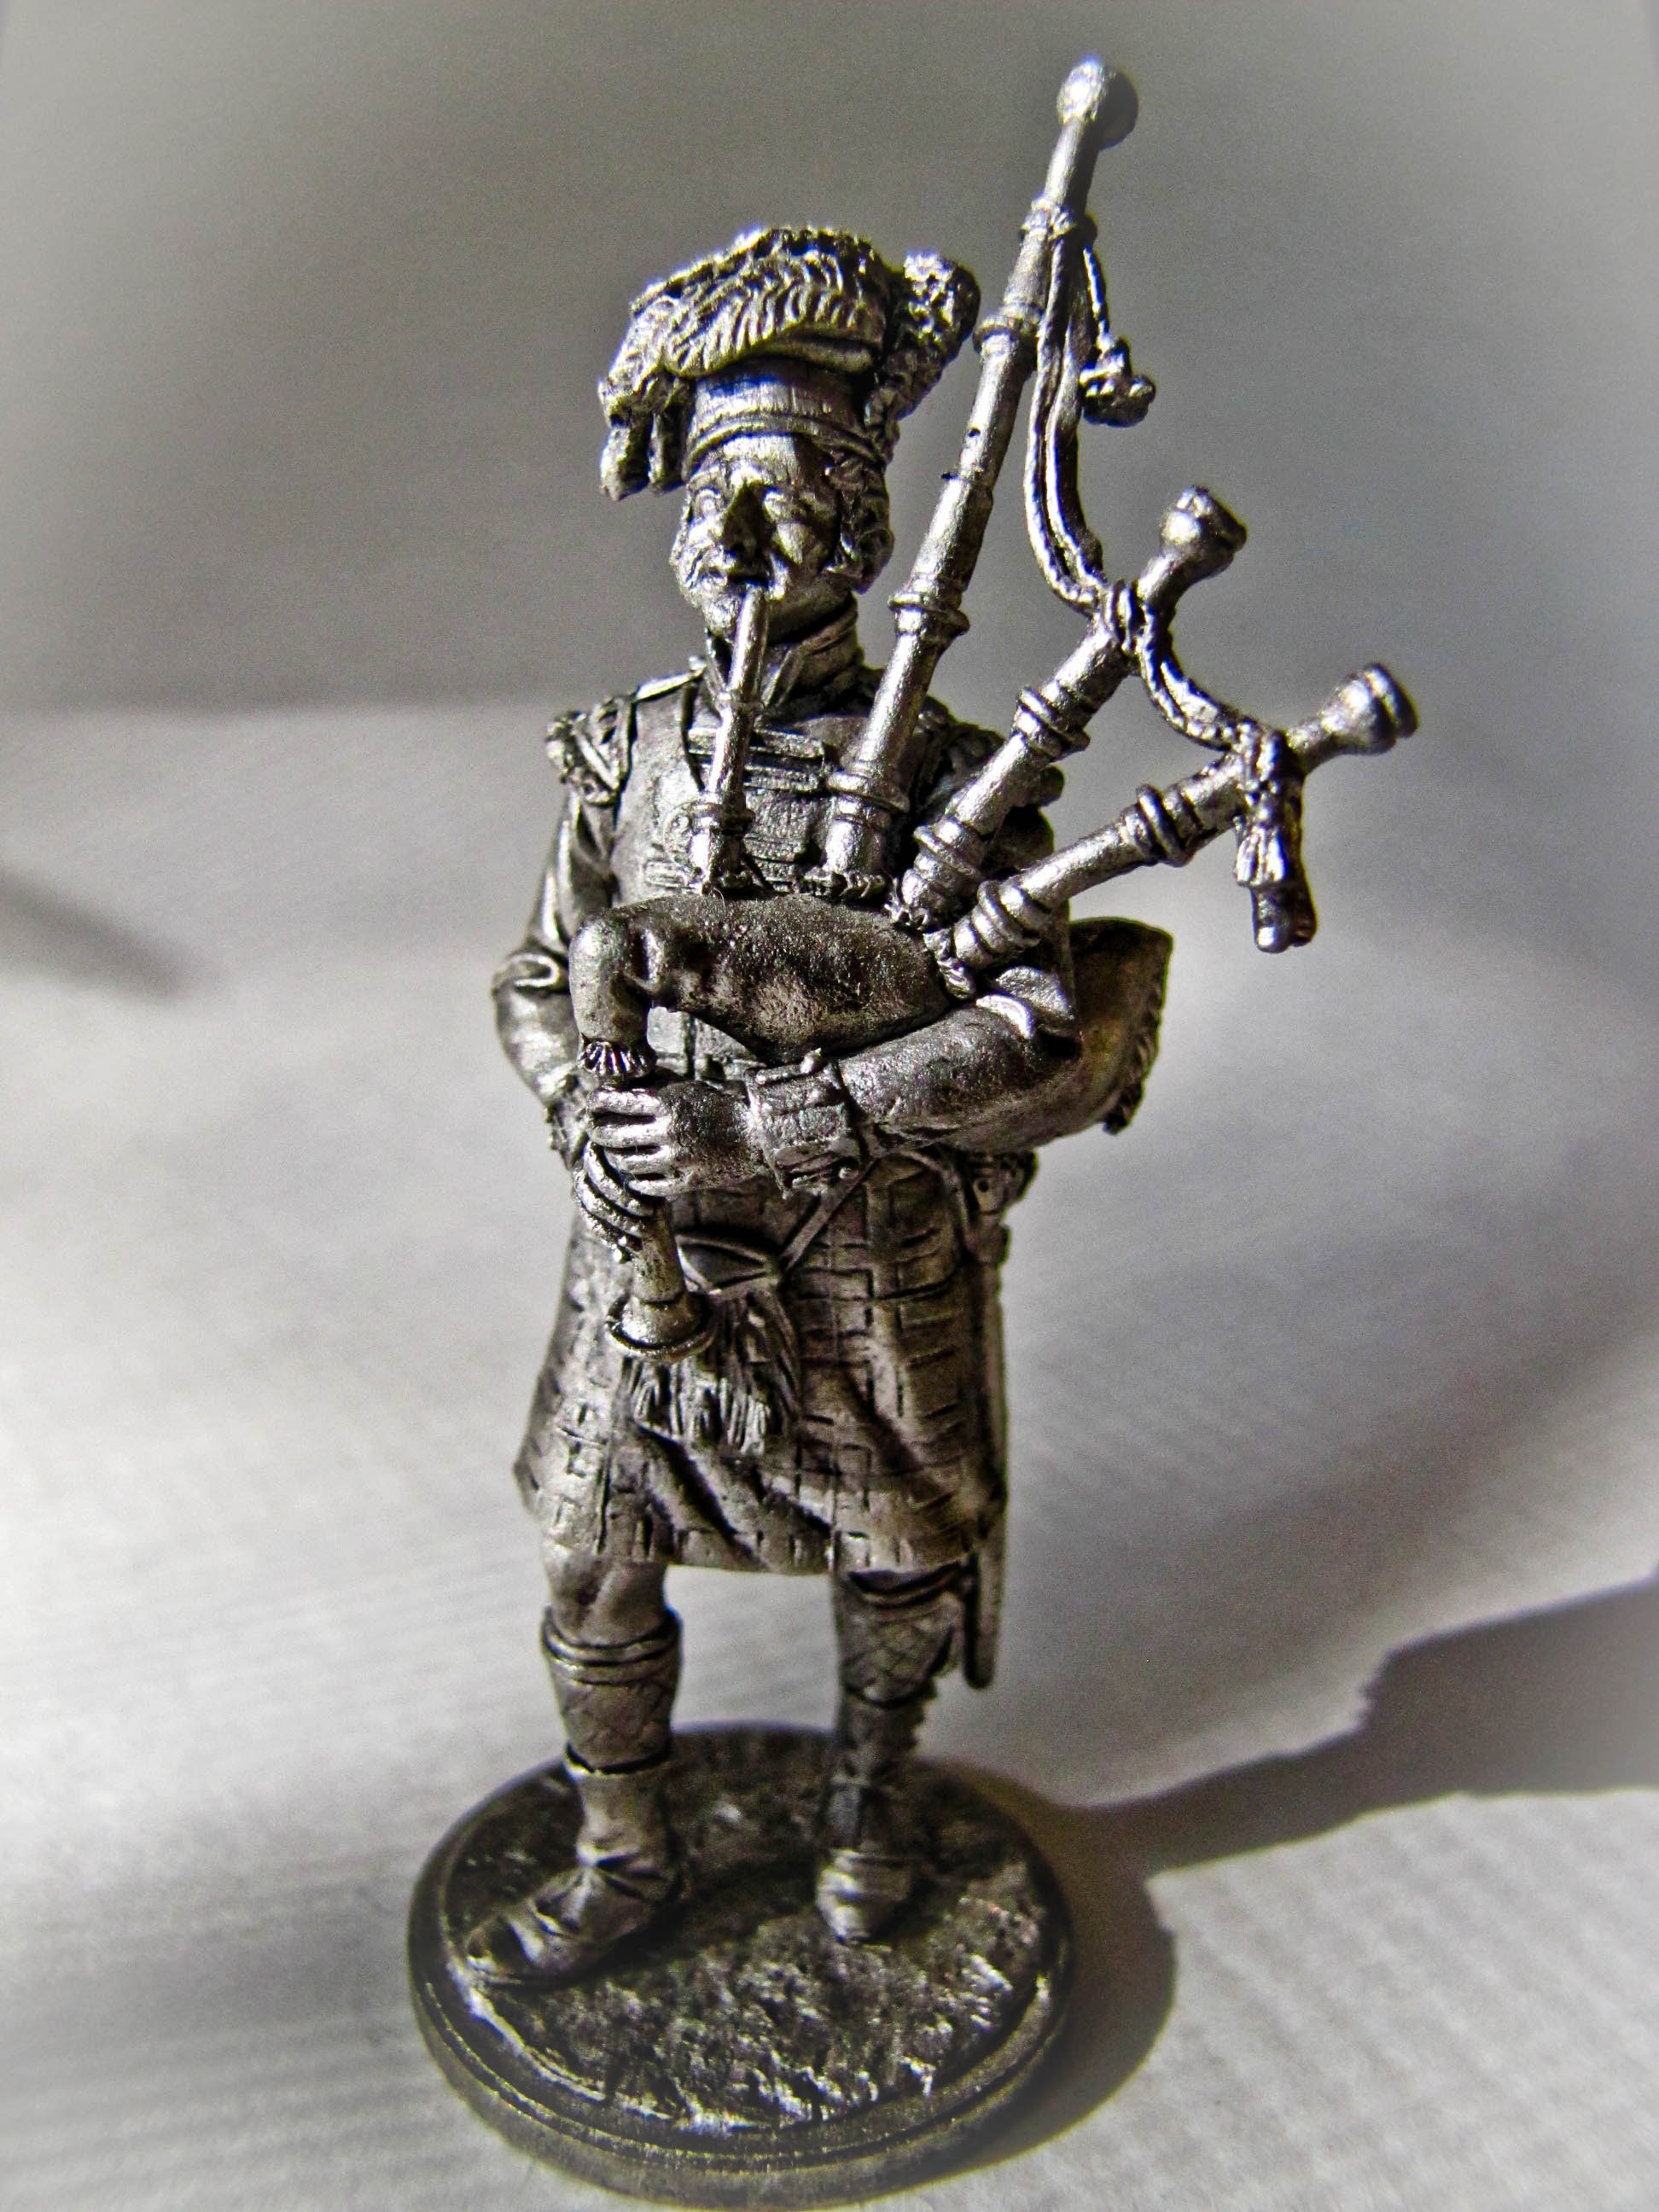
statue, soldier, metal, miniature, whiskey, sculpture, beret, knight, figurine, bronze, scotland, heather, tin, bagpipes, kilt, wallace, william, stirling, fighters, bronze sculpture, classical sculpture, picts